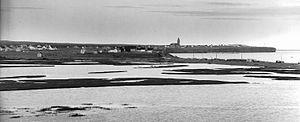
Photographie, Saint-Godefroi, péninsule de la Gaspésie, QC, vers 1900, Wm. Notman &amp
Saint-Godefroi, parfois appelée Saint-Godefroy est une municipalité de canton du Québec située dans la MRC de Bonaventure en Gaspésie–Îles-de-la-Madeleine.